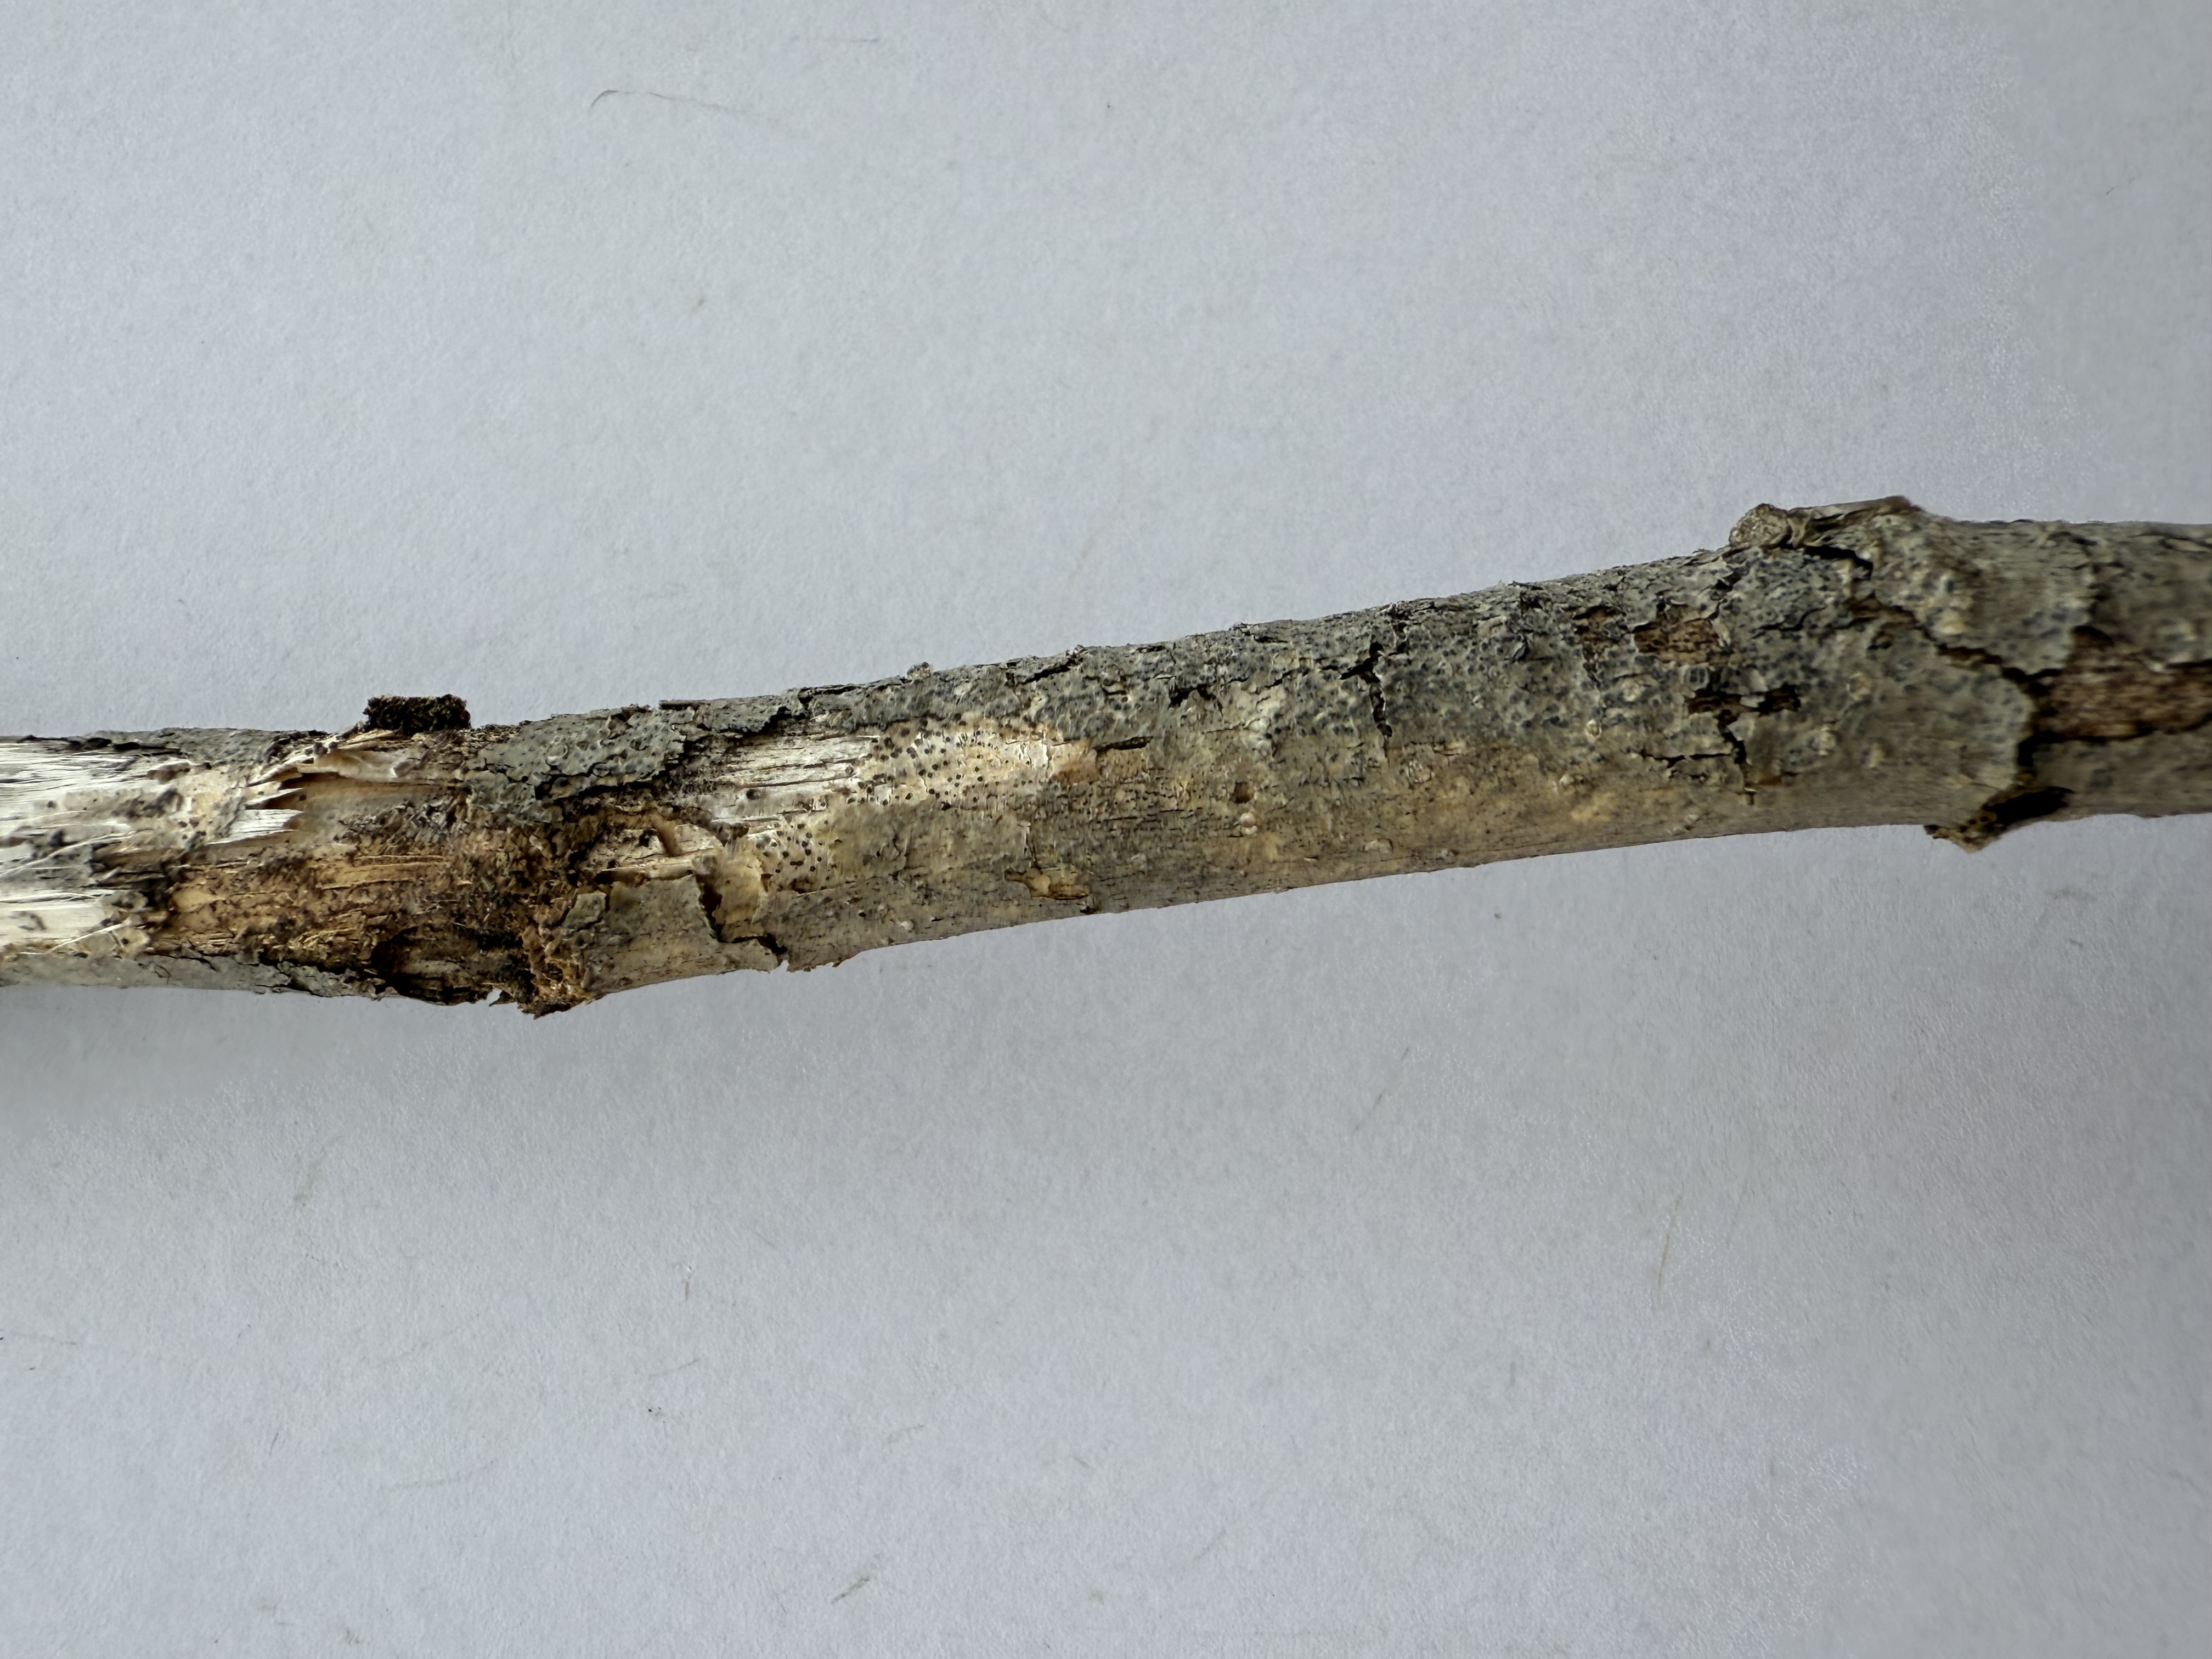
Variety: Black Mulberry